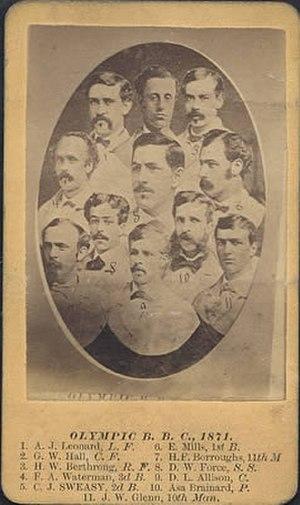
Les Olympics de Washington sont un club de baseball basé à Washington qui opère en National Association en 1871 et 1872. Le nom officiel du club est The Olympic Base Ball Club of Washington.